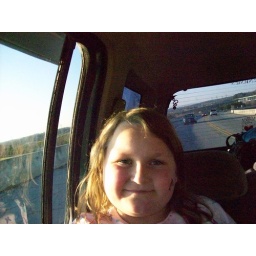
tori in the car riding around in the mountains